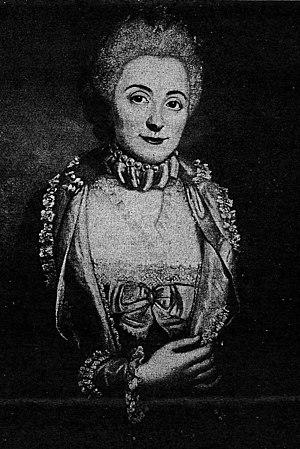
Philippine Jakobea Sandrart (1740-1803), Magdeburg Mère du prédicateur dans la cour, Georg Peter Dohlhoff